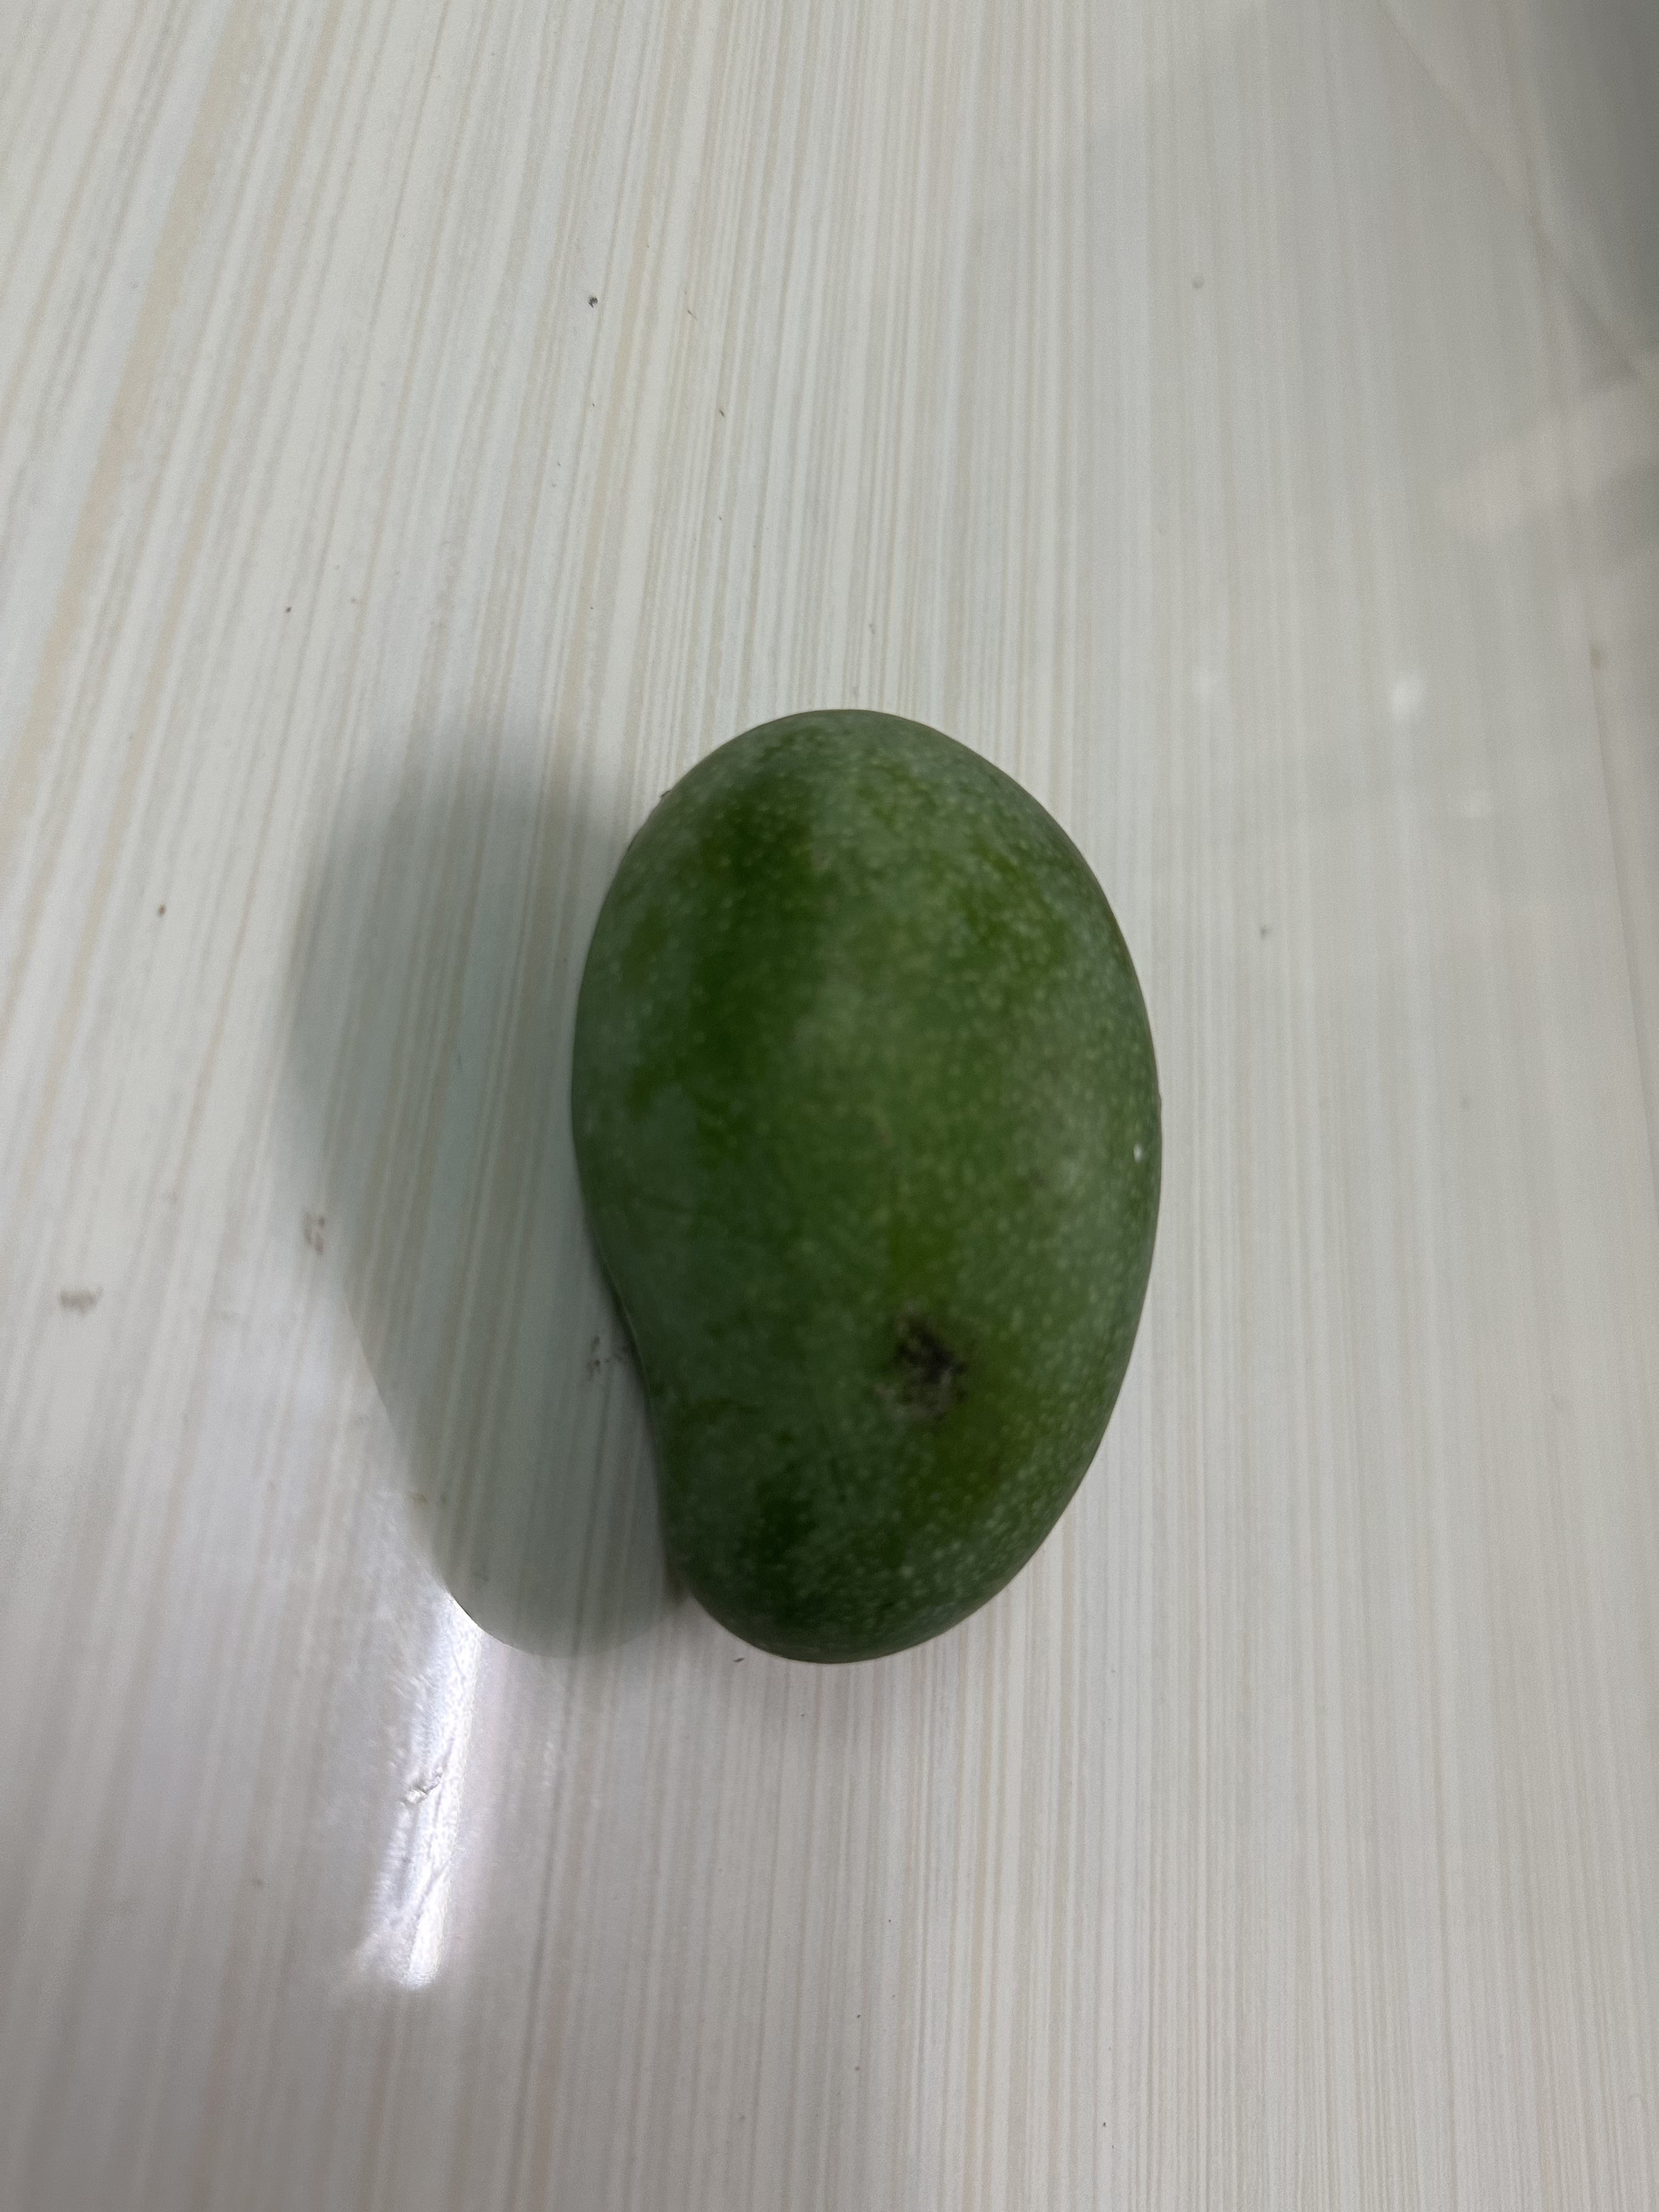
Mango variety: Amrapali